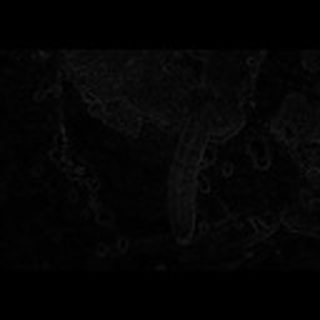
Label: cotton_army_worm